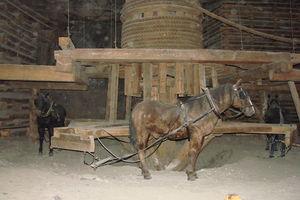
Le charbon est exploité depuis des siècles, et utilisé comme combustible et source d'énergie.